Coup of 18 Brumaire

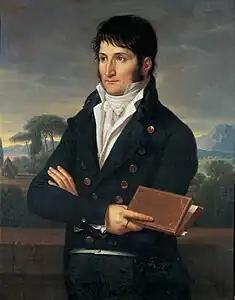
Lucien Bonaparte, president of the Council of Five Hundred, who engineered the coup that brought his brother to power

On the morning of 18 Brumaire, Lucien Bonaparte, who served as the president of the Council of Five Hundred, falsely persuaded the Councils that a Jacobin coup was at hand in Paris, and induced them to depart for the safety of the suburban Château de Saint-Cloud. Napoleon was charged with the safety of the two Councils and given command of all available local troops. Later that morning, Sieyès and Roger Ducos resigned as Directors. The now former Minister of Foreign Affairs Charles Maurice de Talleyrand-Périgord, a close ally of Napoleon, pressured Director Paul Barras to do the same.